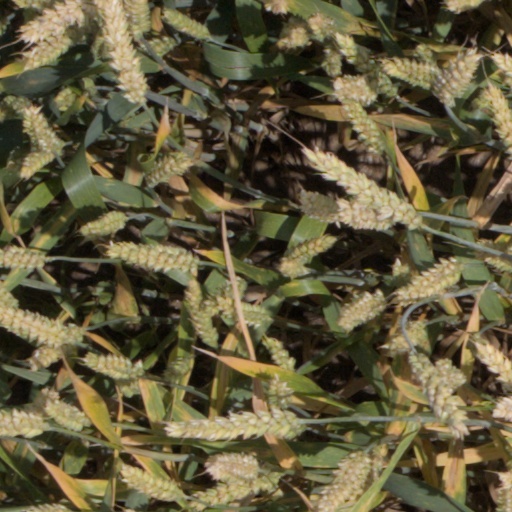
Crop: wheat